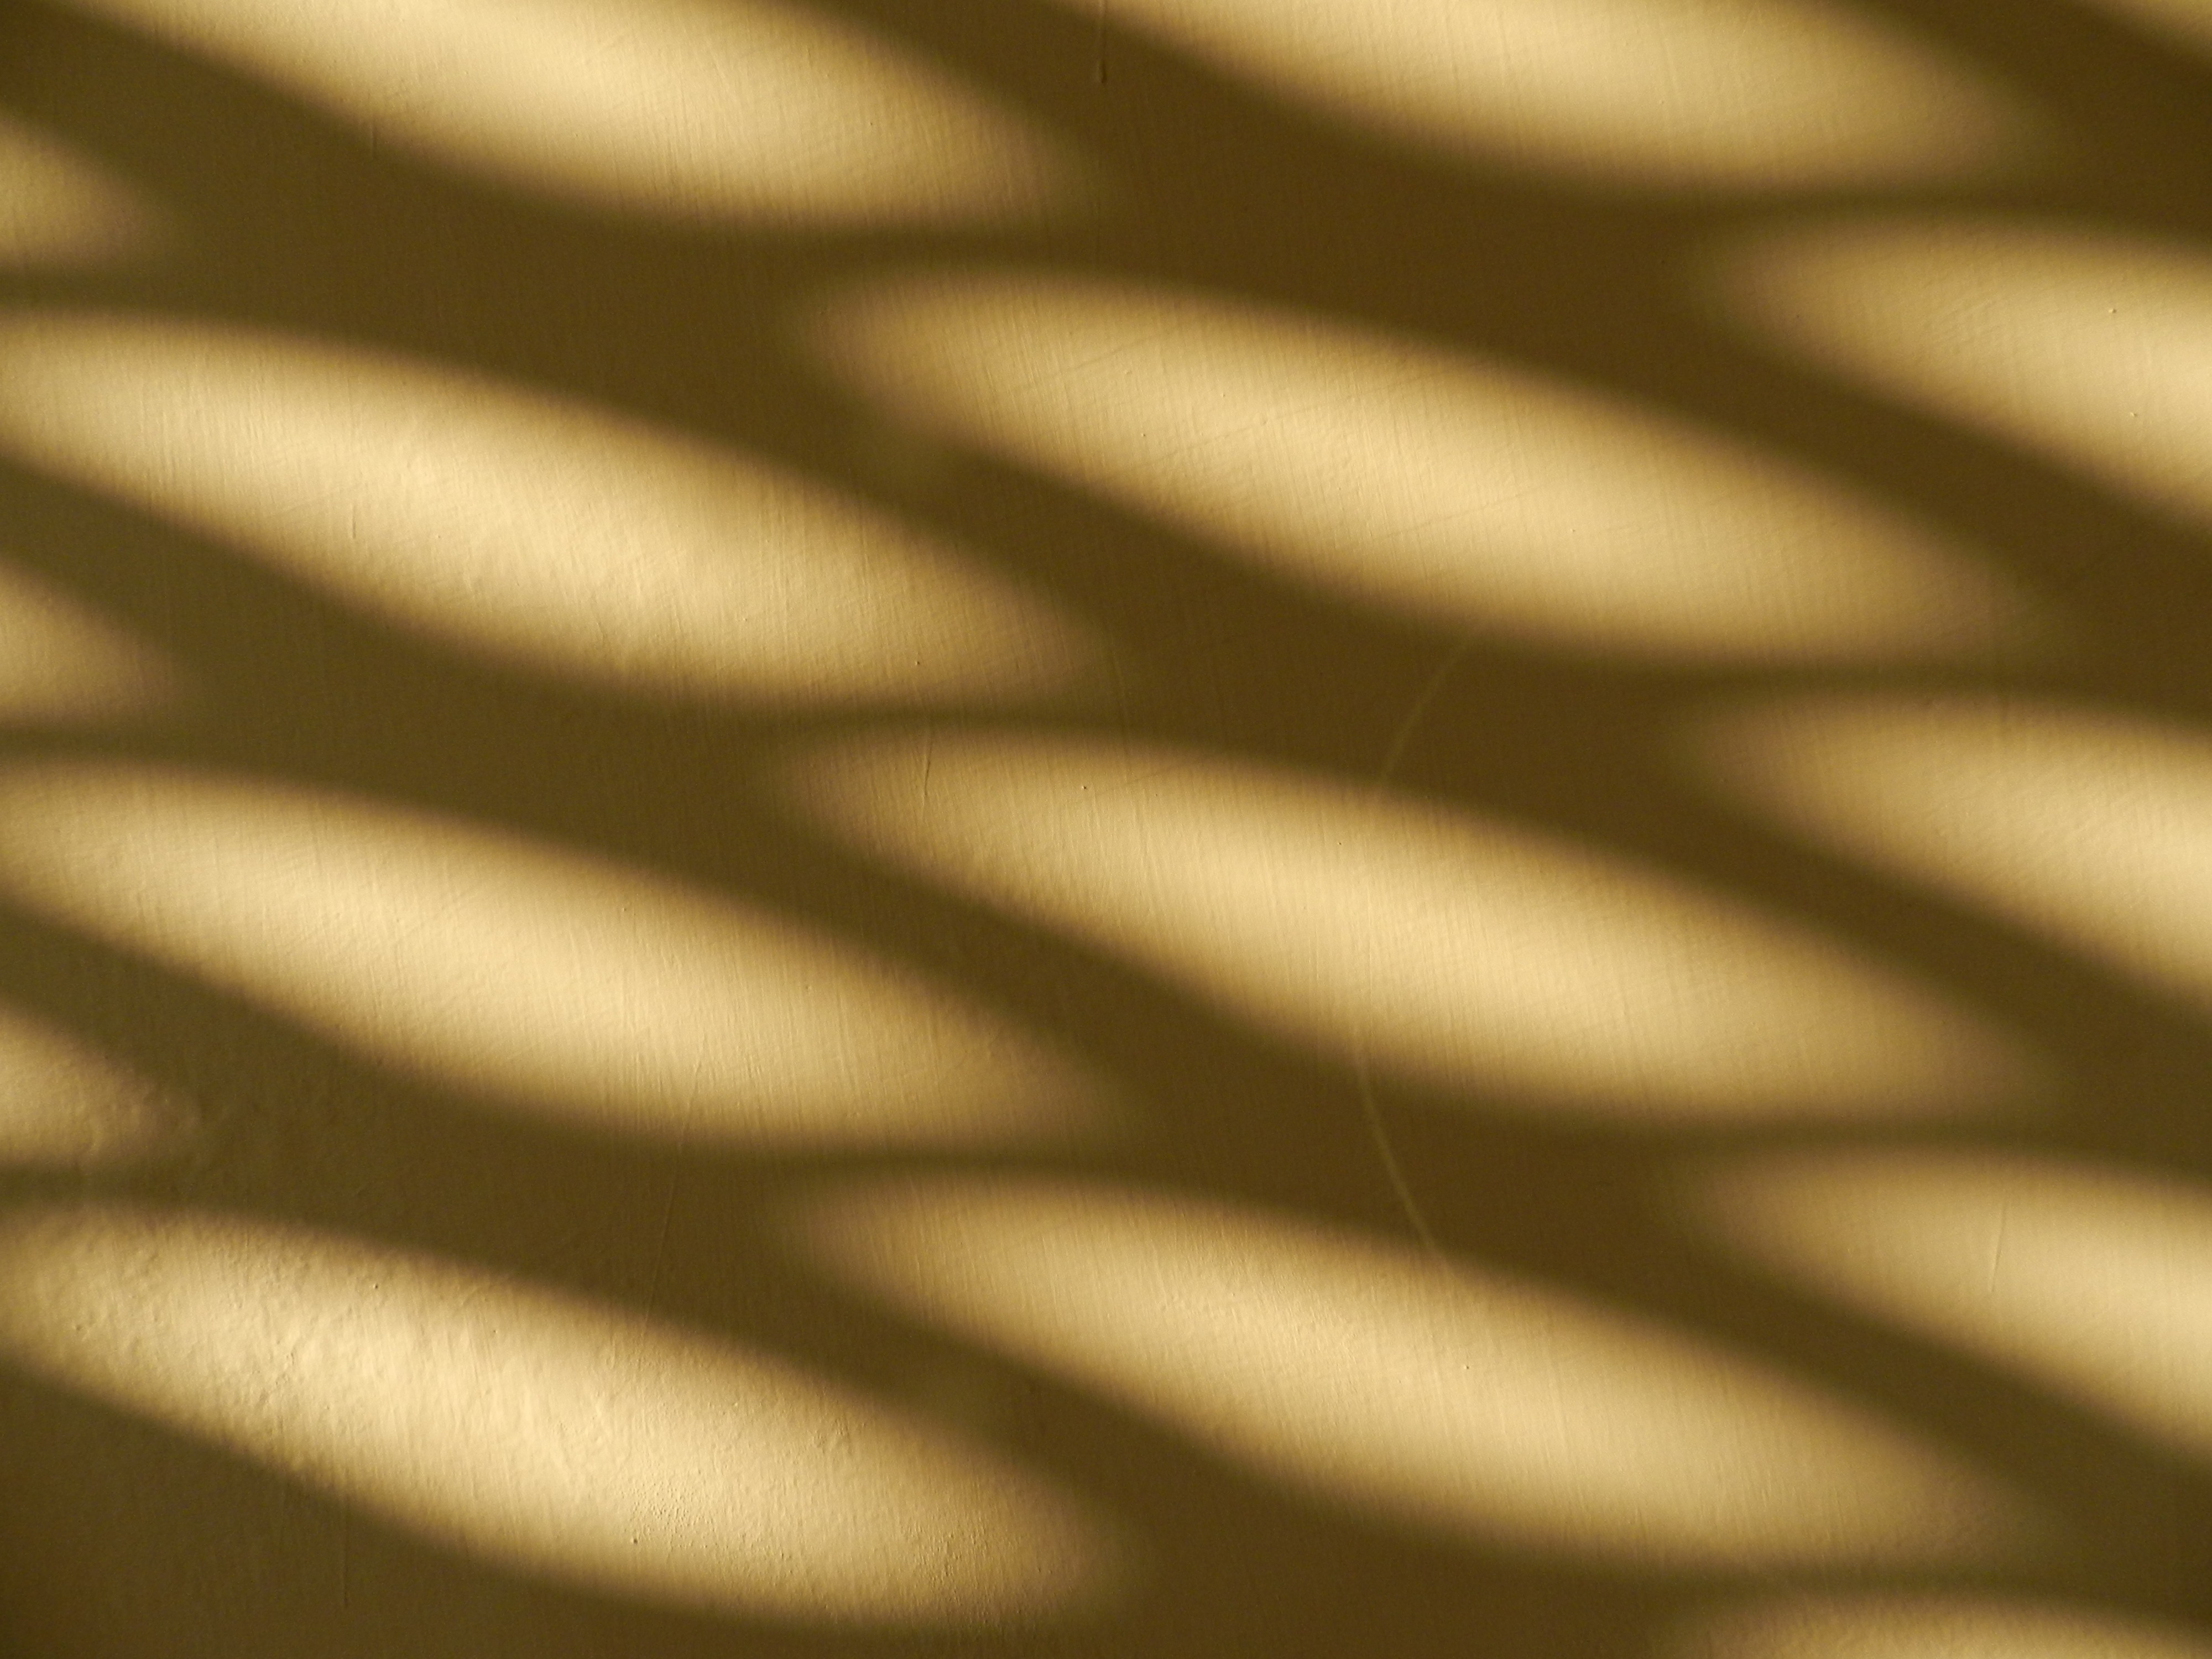
grass, sunset, photography, sunlight, texture, leaf, flower, petal, pattern, line, green, shadow, brown, black, circle, close up, shadows, design, shape, backdrop, macro photography, grass family, plant stem